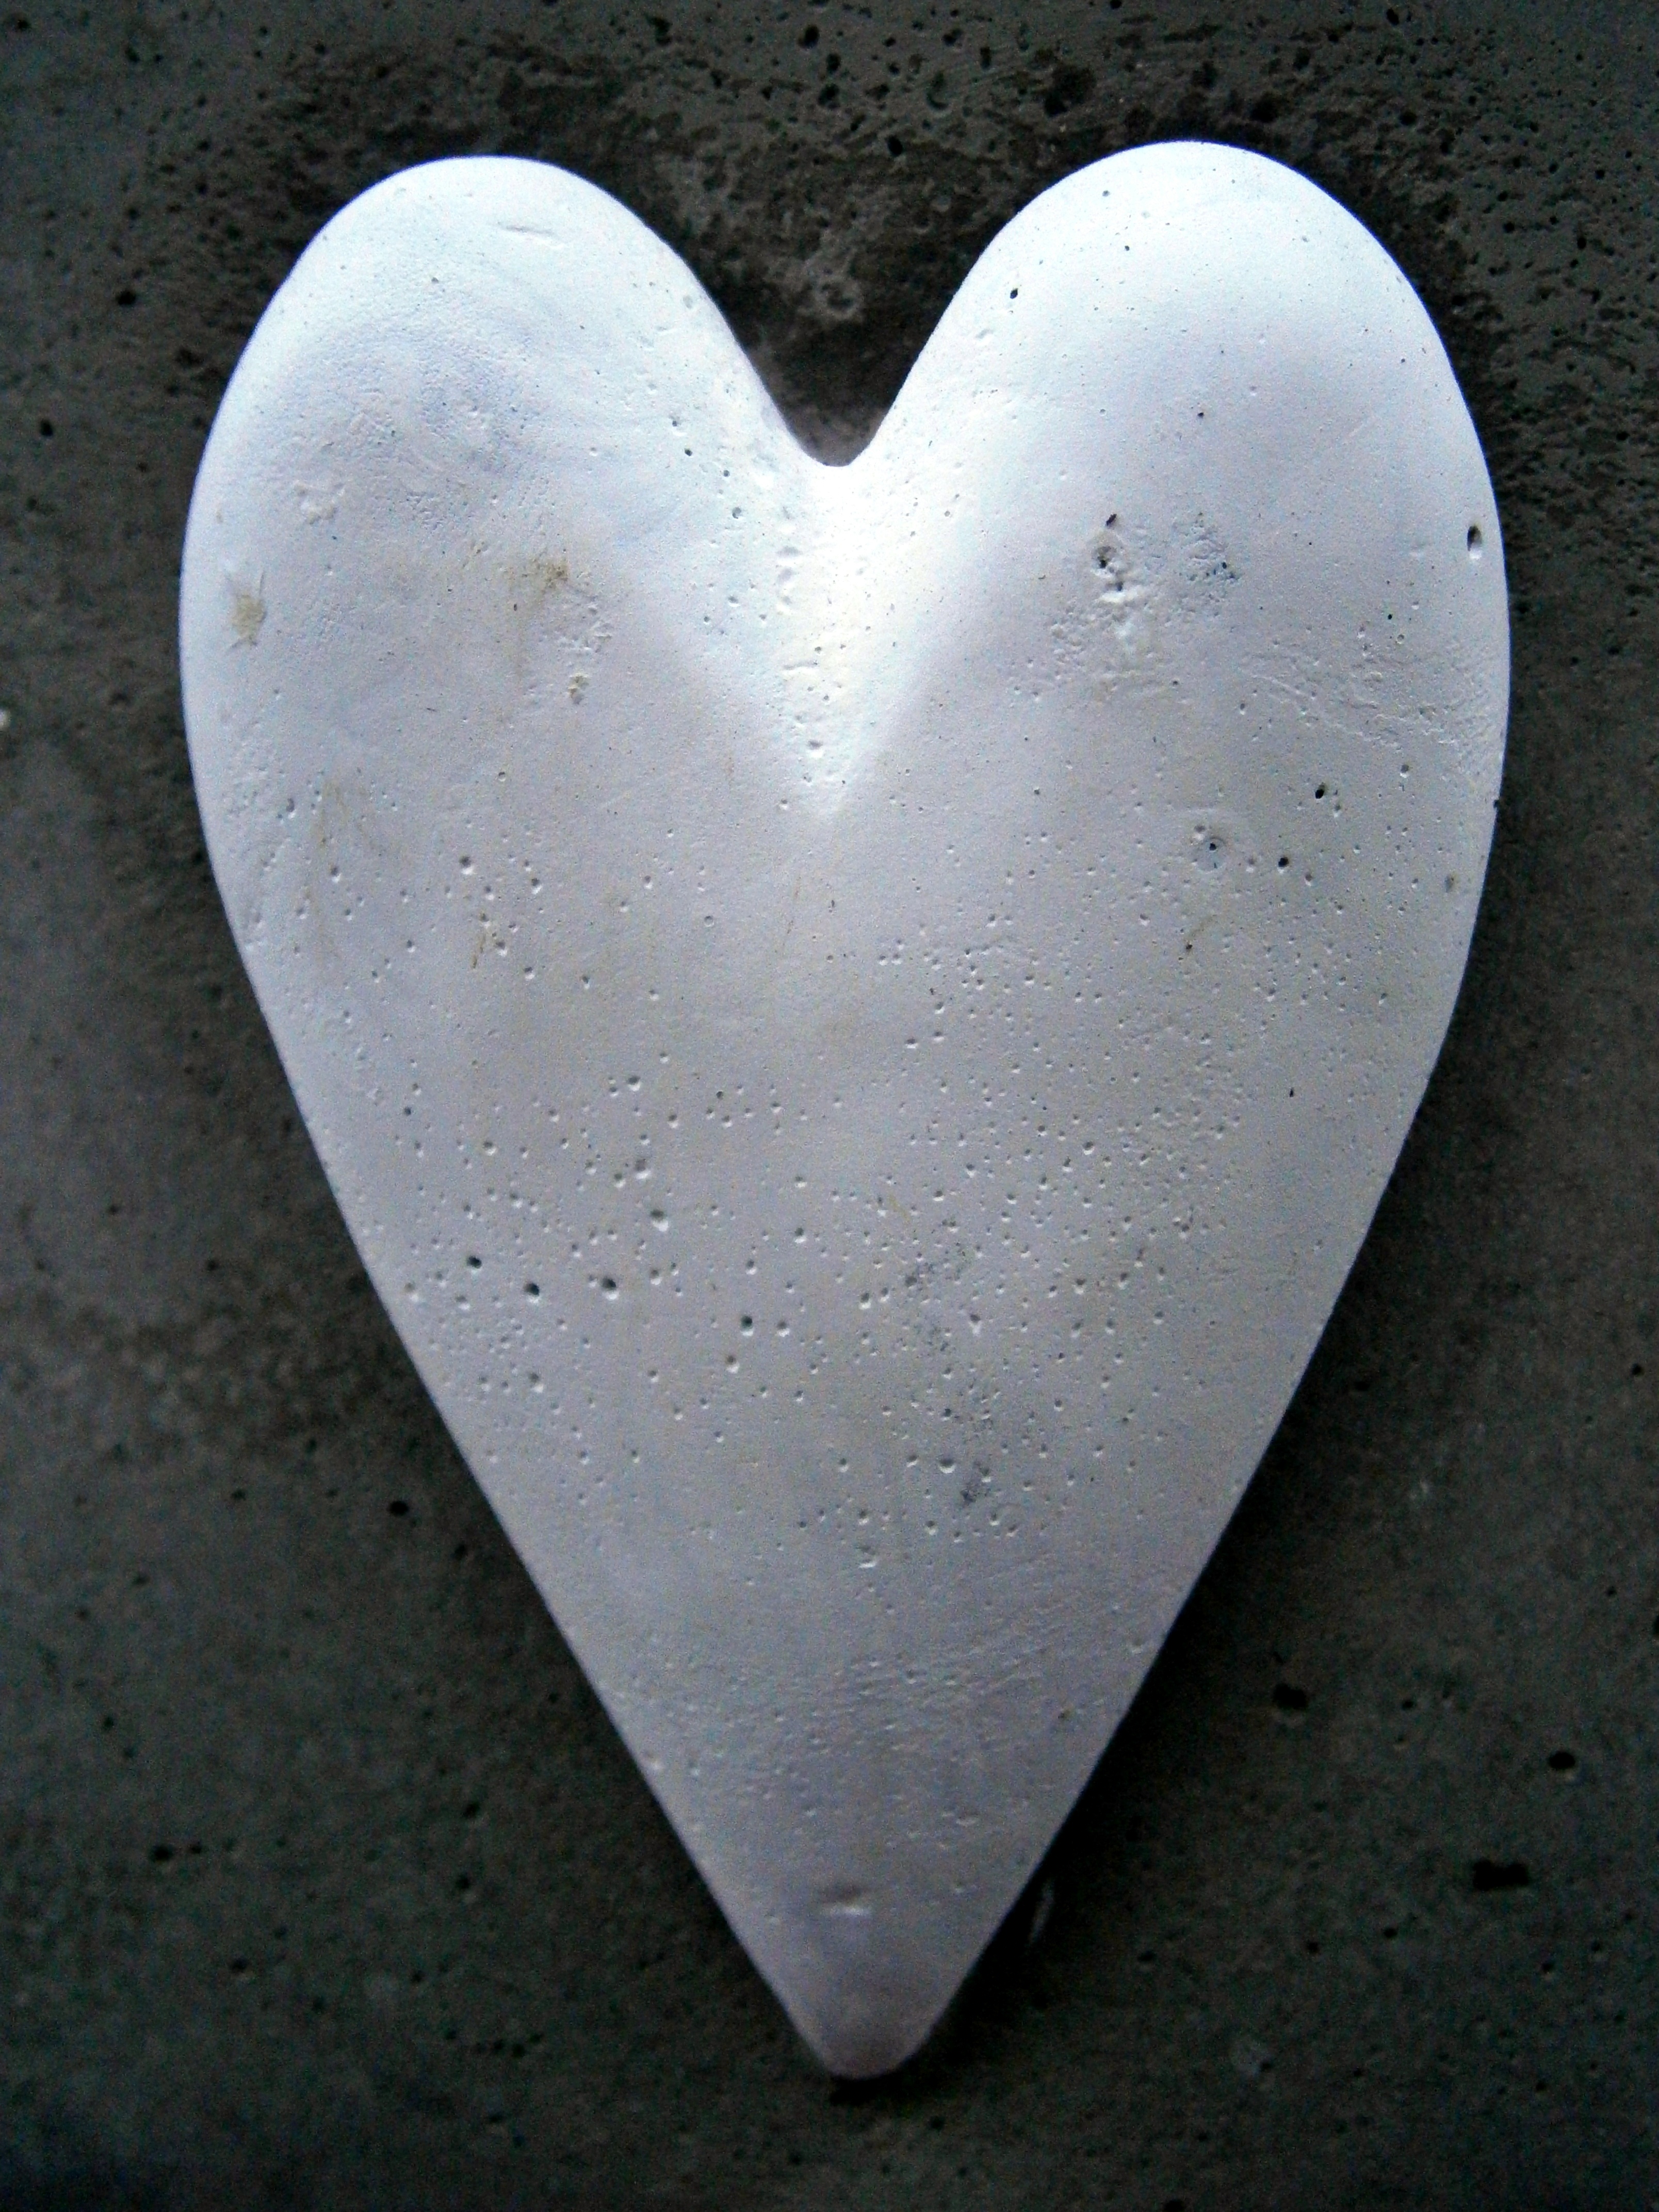
wing, black and white, structure, white, stone, love, heart, decoration, symbol, macro, romance, romantic, close, human body, grey, affection, background, organ, shape, tooth, luck, tender, tenderness, valentine's day, loyalty, mother's day